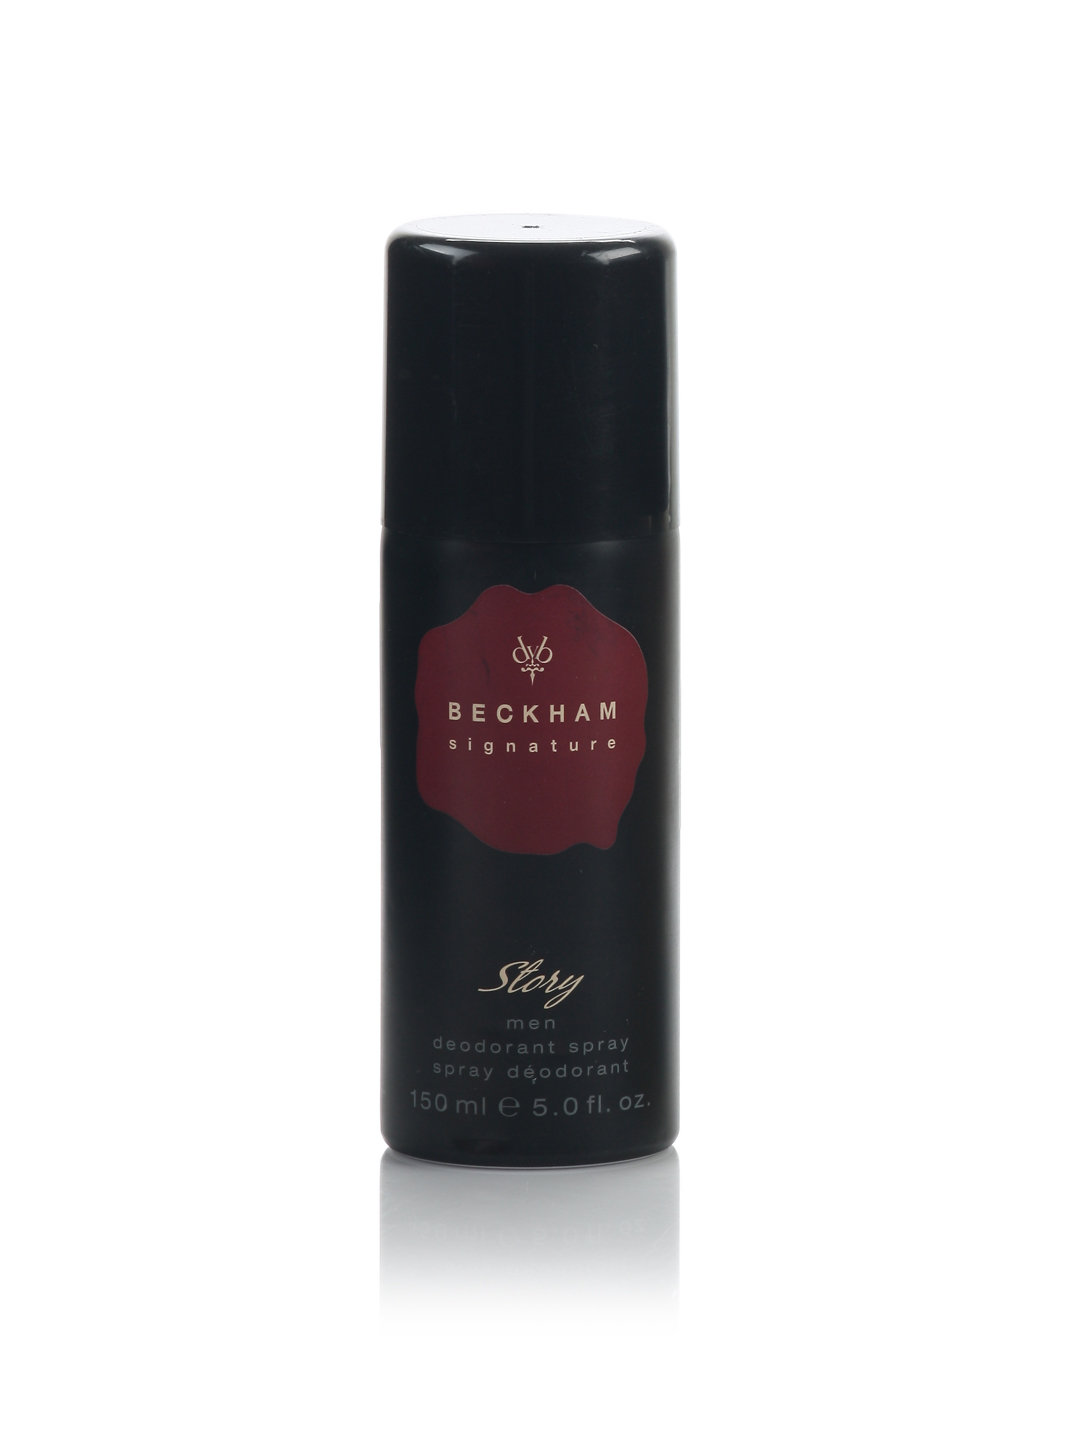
David Beckham Men Signature Story Deo
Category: Personal Care / Fragrance / Deodorant
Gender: Men
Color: Black
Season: Spring 2017
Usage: Casual